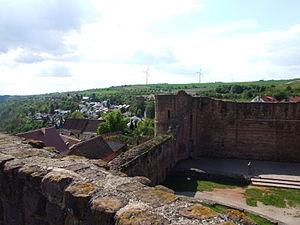
Neuleiningen est une municipalité allemande située dans le land de Rhénanie-Palatinat et l'arrondissement de Bad Dürkheim.
Le château fort de Neuleiningen est la ruine d'un château fort perché sur le bord de la forêt palatine. Elle est située sur le territoire de la commune de Neuleiningen dans l'arrondissement de Bad Dürkheim en Rhénanie-Palatinat, en Allemagne.